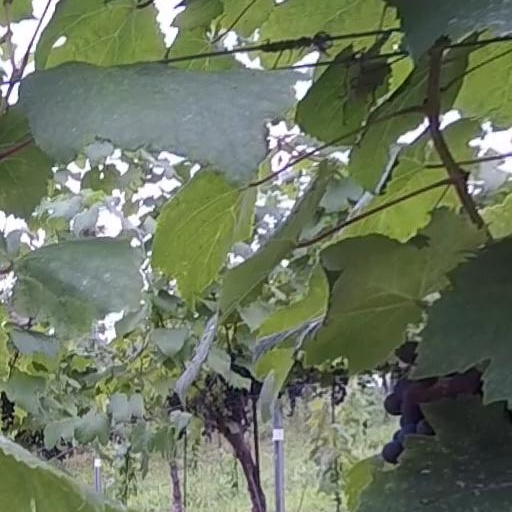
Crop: grape